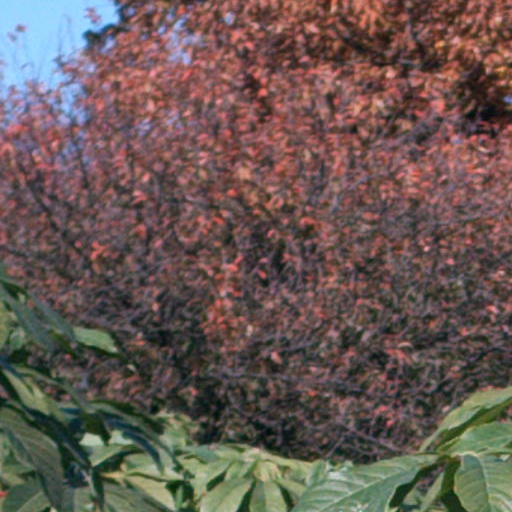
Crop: cassava